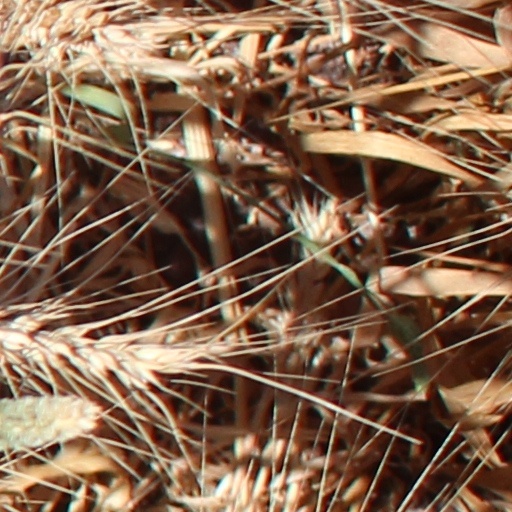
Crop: wheat